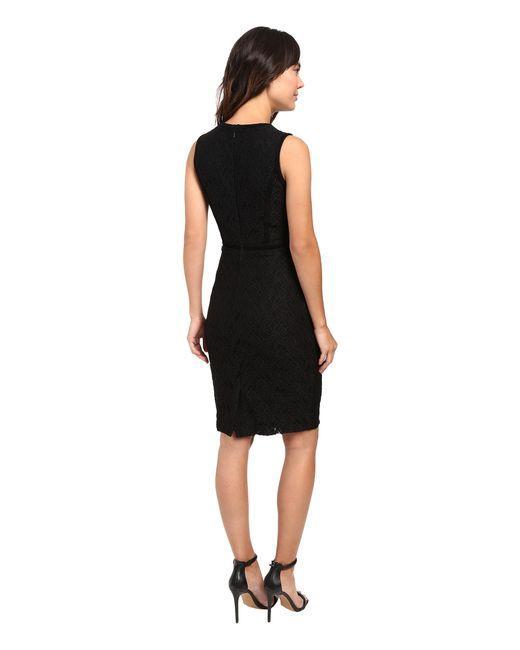
schwarzes ärmelloses, formelles Midikleid